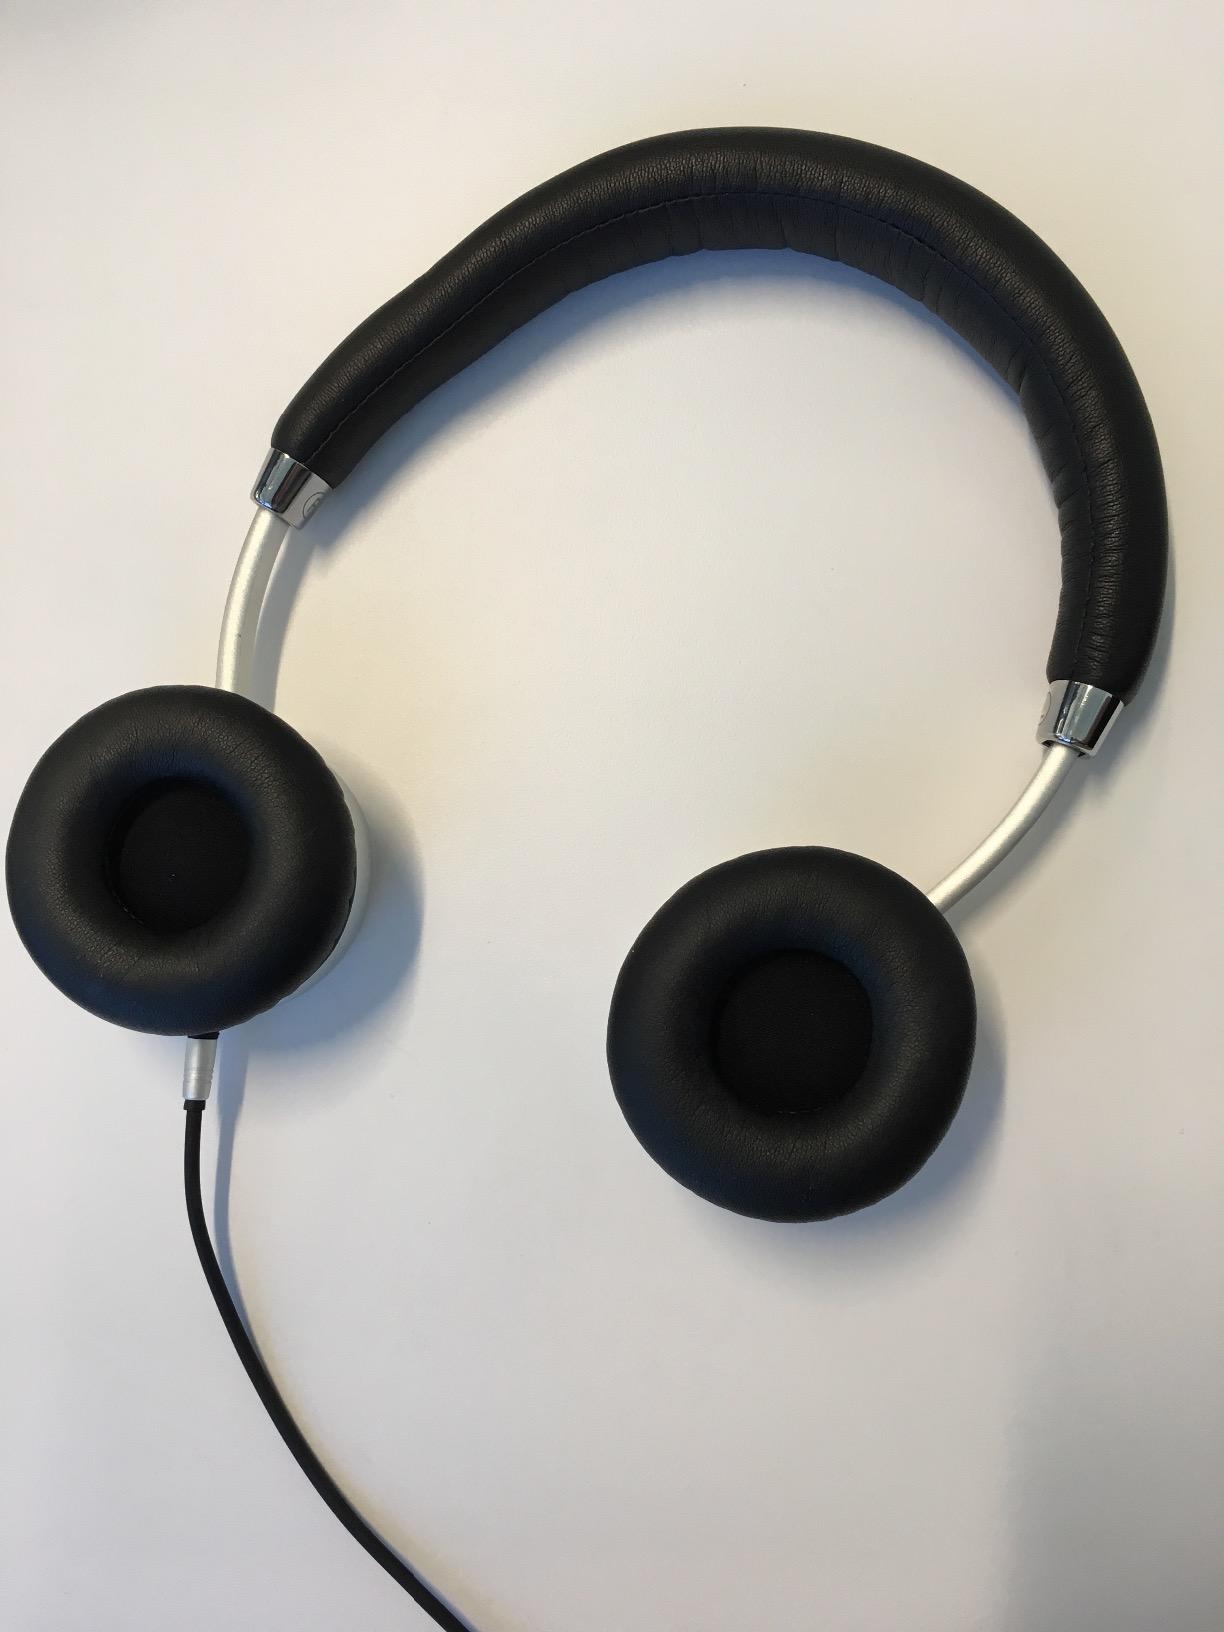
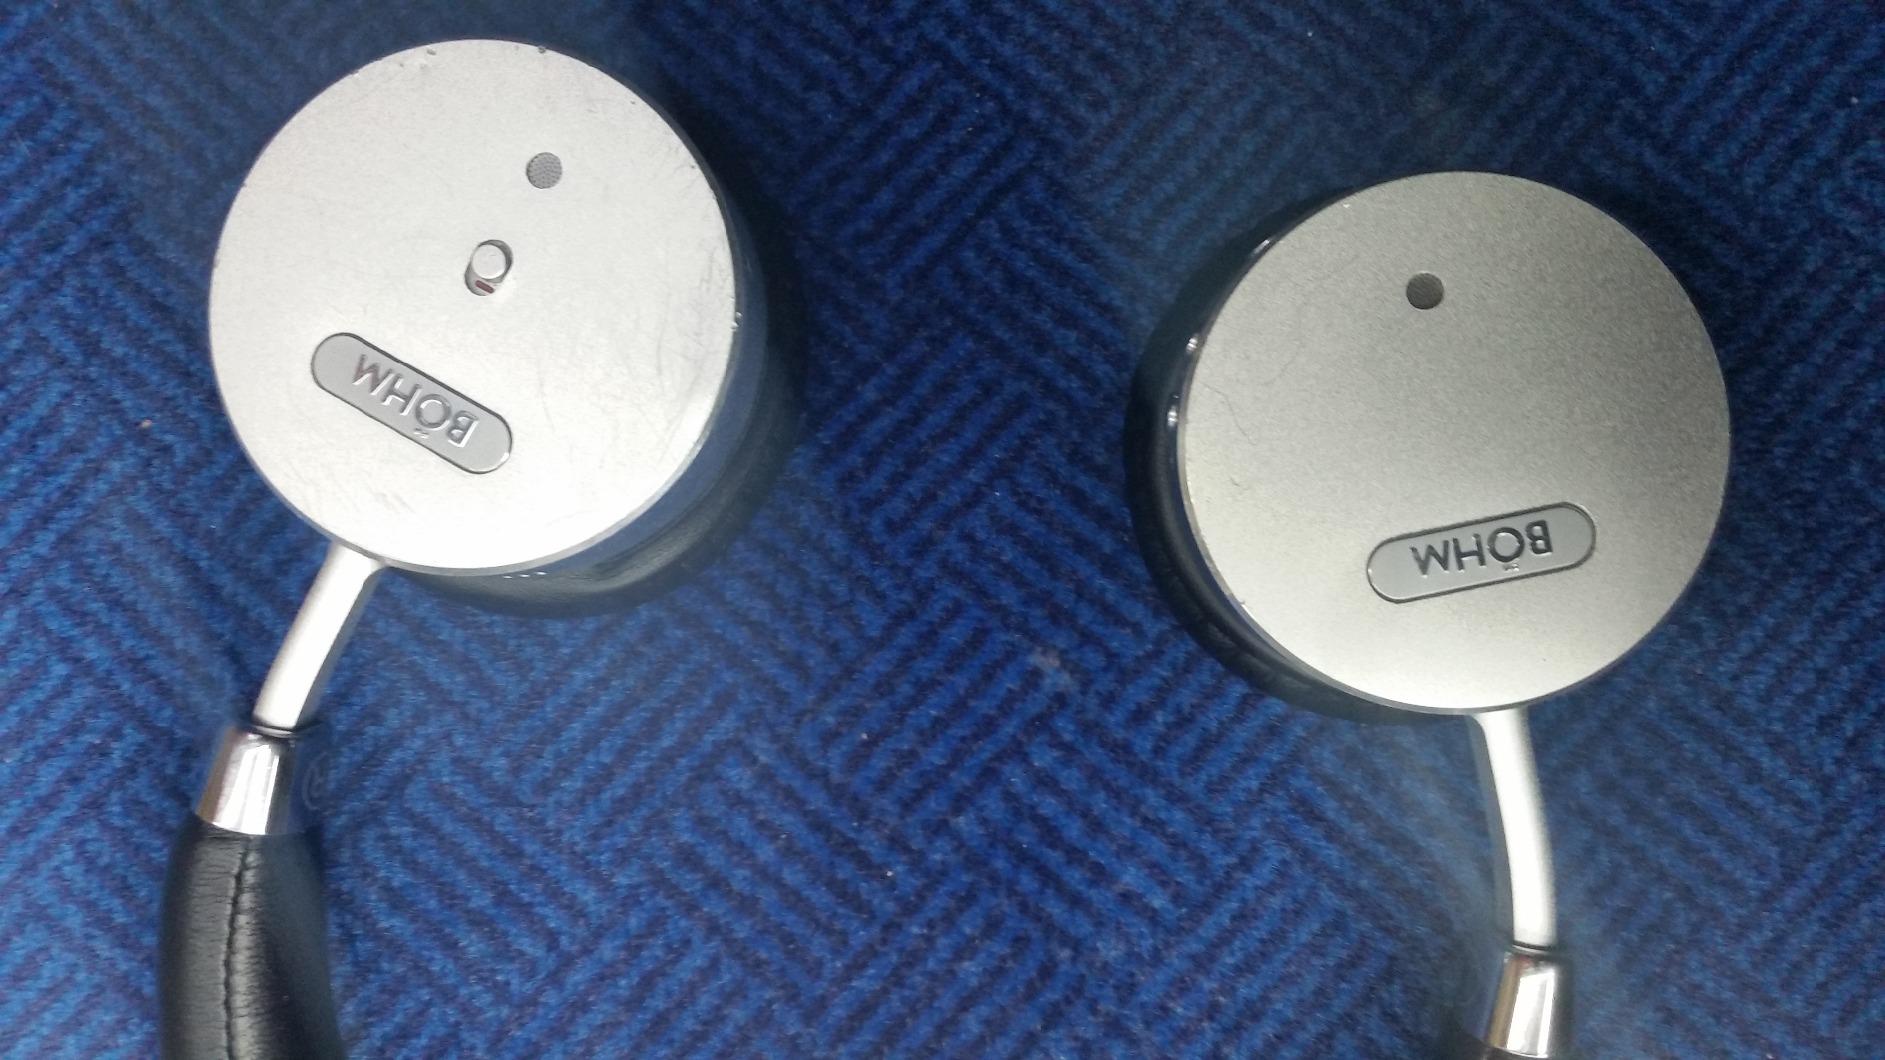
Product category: headphones
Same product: yes